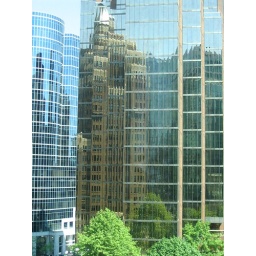
A glass-mirrored image of the Marine Building in vancouver's downtown from the lunchroom in my office building at 401 Burrard Street